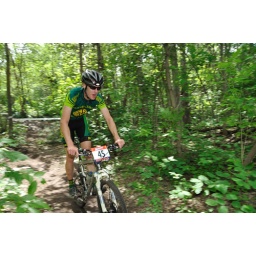
From the Edmonton Canada Cup mountain bike race, July 11th, 2010 in Edmonton, Alberta, Canada.